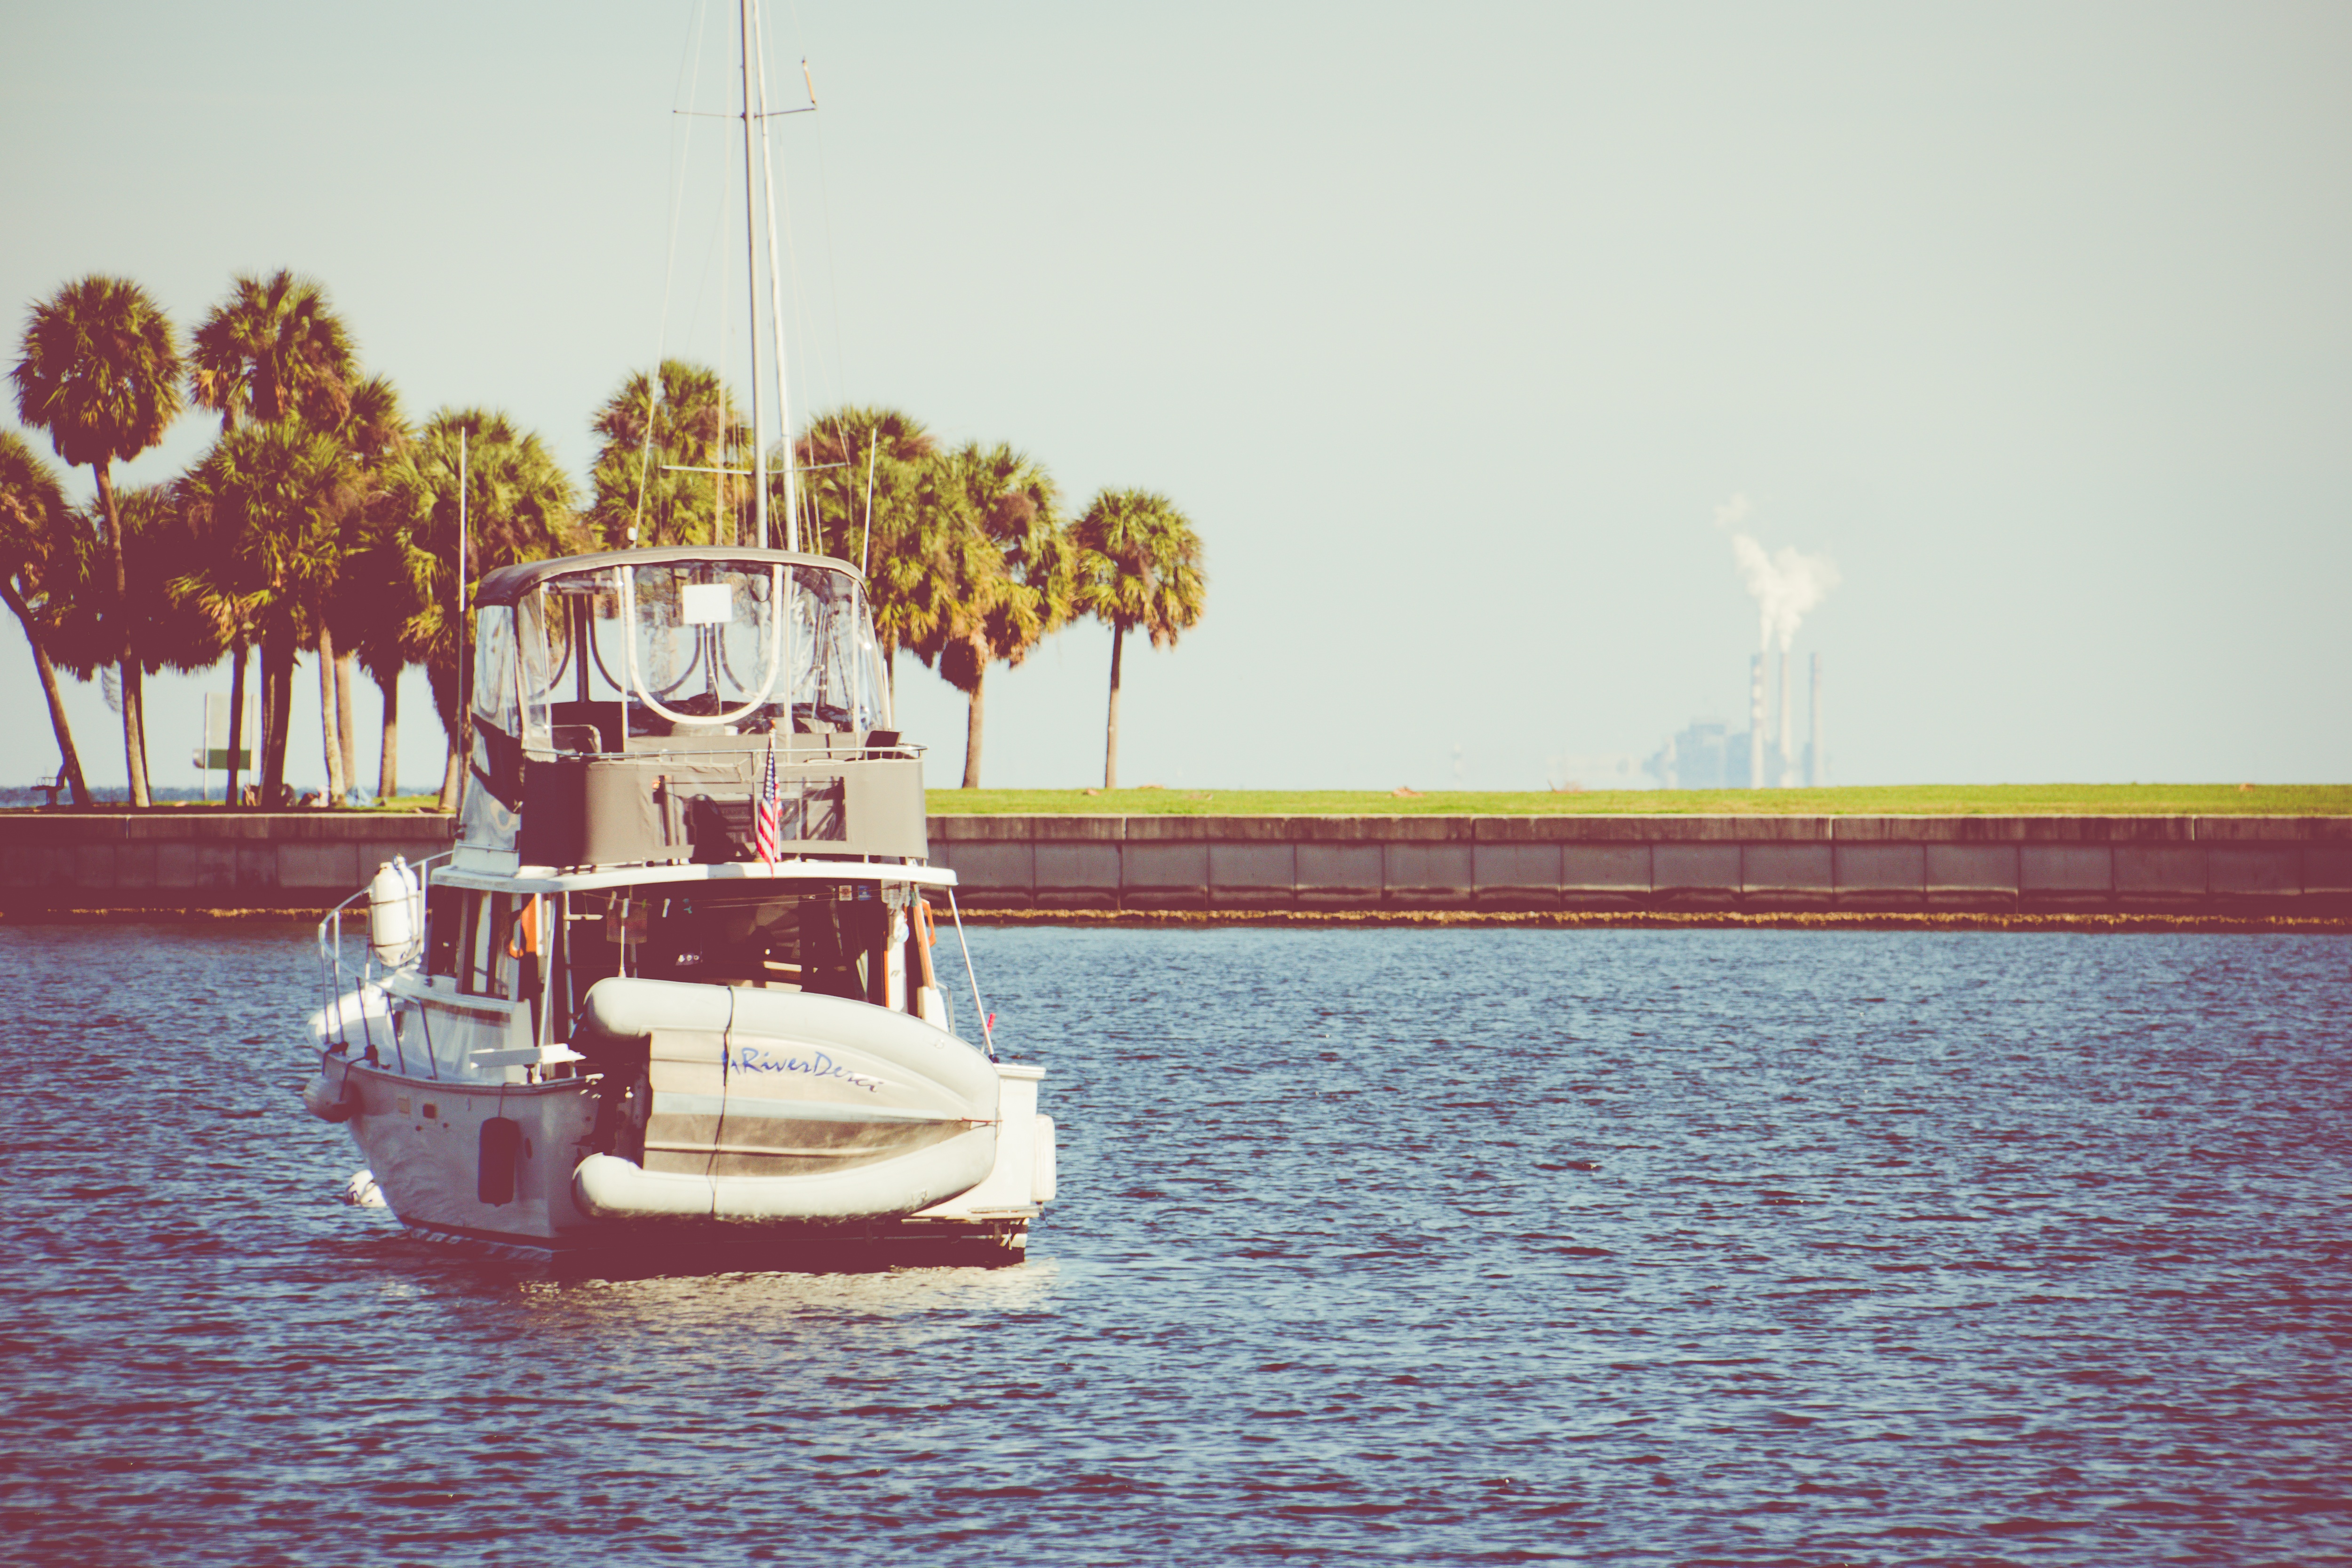
boat, vehicle, waterway, watercraft